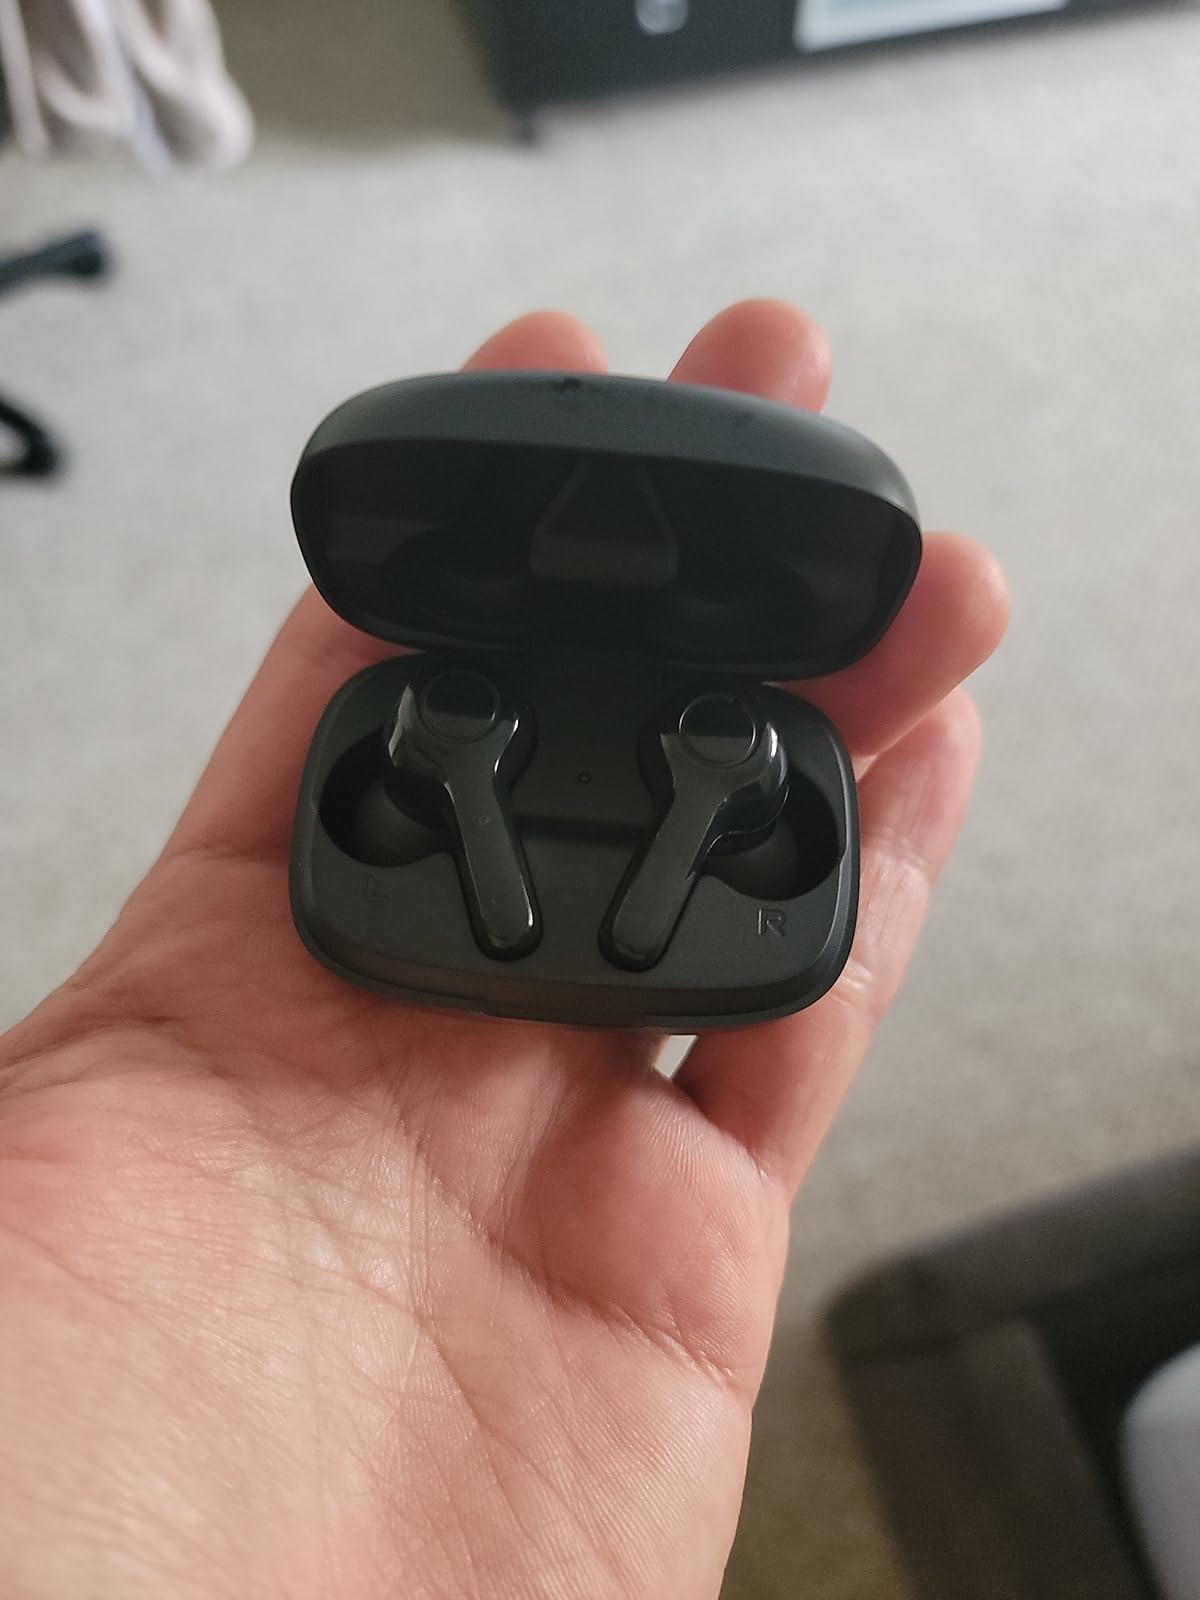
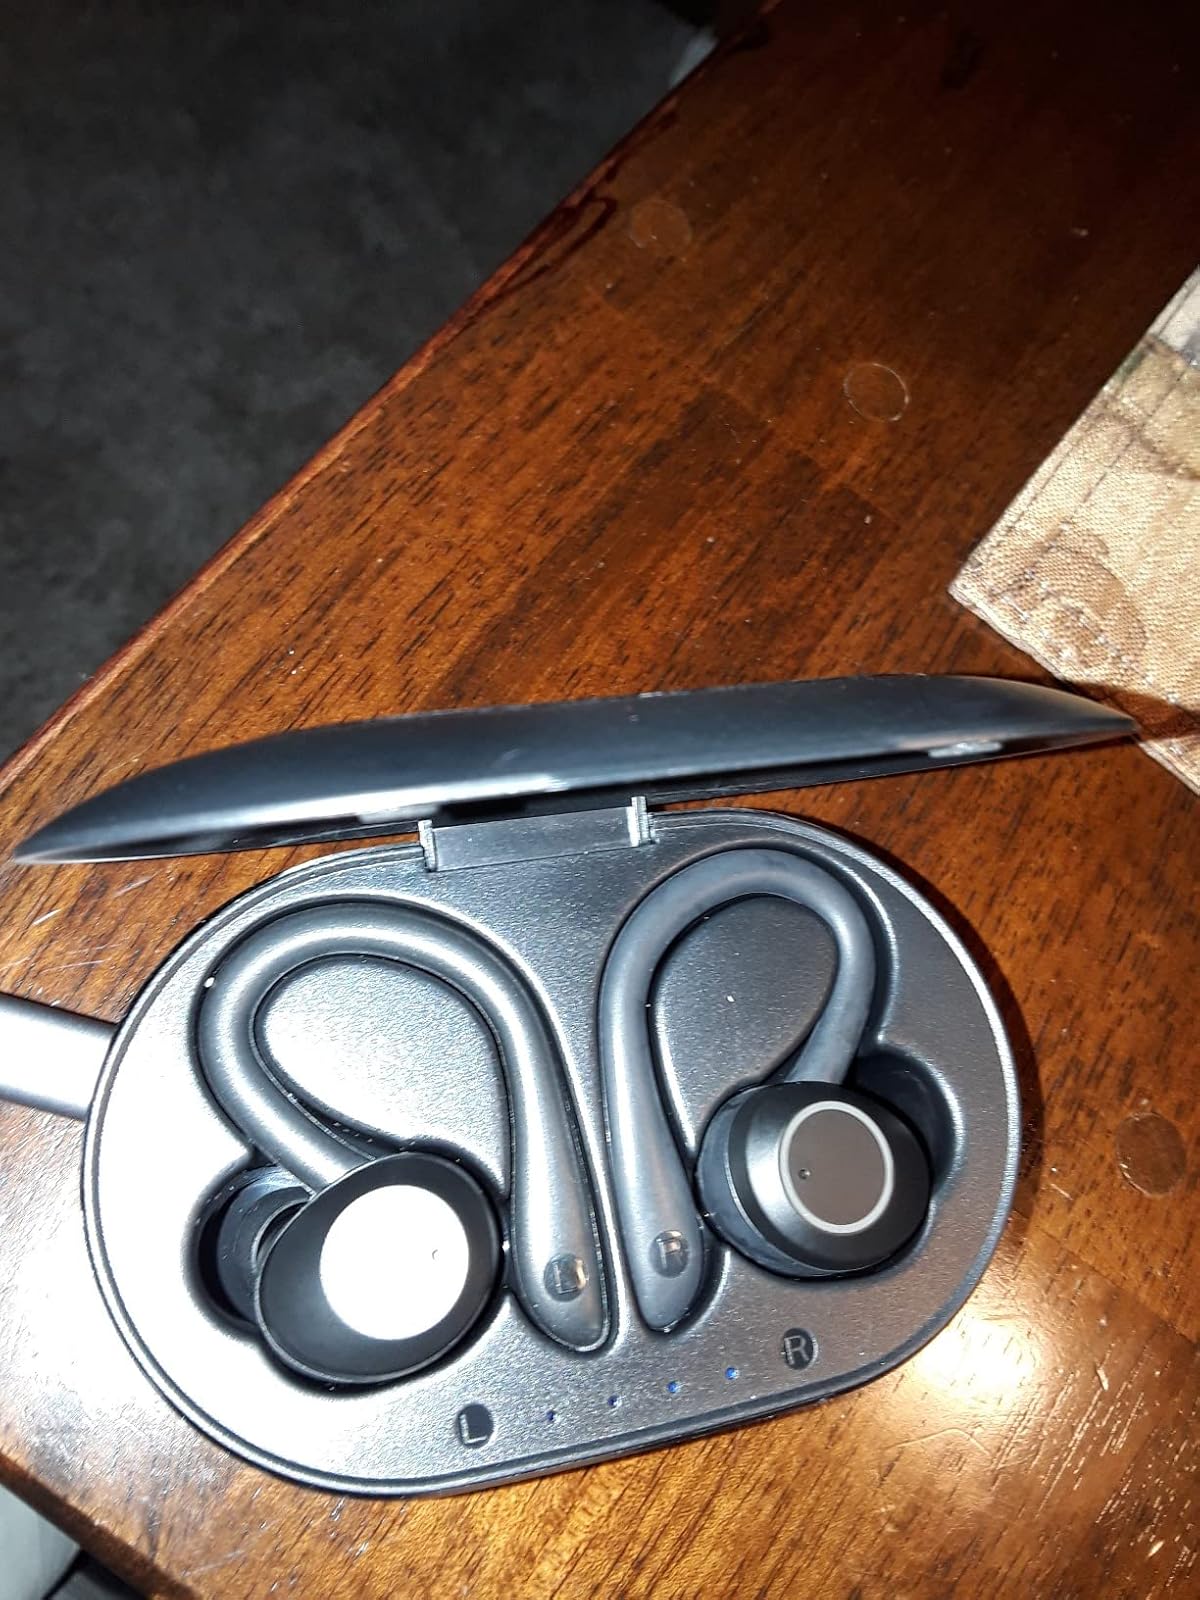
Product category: earbuds
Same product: no